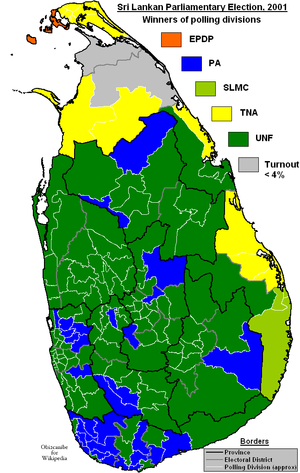
Les élections législatives srilankaises de 2001 ont été tenues de manière anticipée le 5 décembre 2001, un an seulement après la précédente élections législatives.